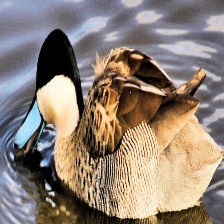
Species: PUNA TEAL
Scientific name: ANAS PUNA
ImageNet parent category: drake